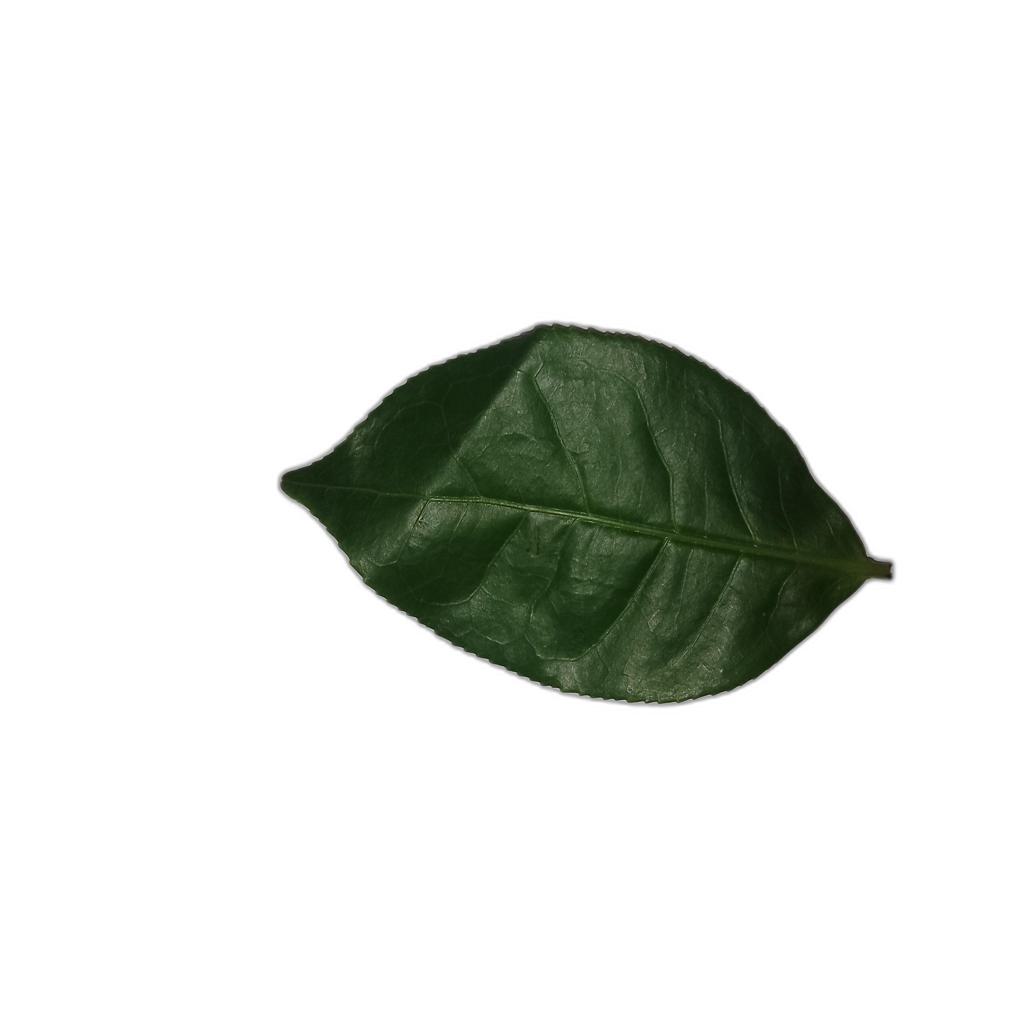
Label: Healthy